Nilla Pizzi

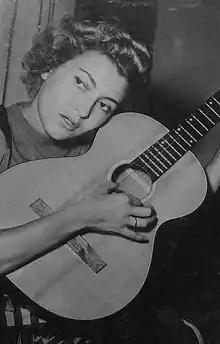
Nilla Pizzi in 1939

In 1940, she performed in other shows organised for the Armed Forces, even being elected mascot of the 35th Infantry Regiment of Bologna. In 1942, she won a competition for new voices organized by EIAR, the Italian radio broadcaster, in front of ten thousand competitors, where she interpreted the songs "" by Alberto Rabagliati, and "" by Oscar Carboni. She then began performing with the orchestra Zeme, debuting on the radio the same year, performing the tune "", composed by Guido Cergoli.